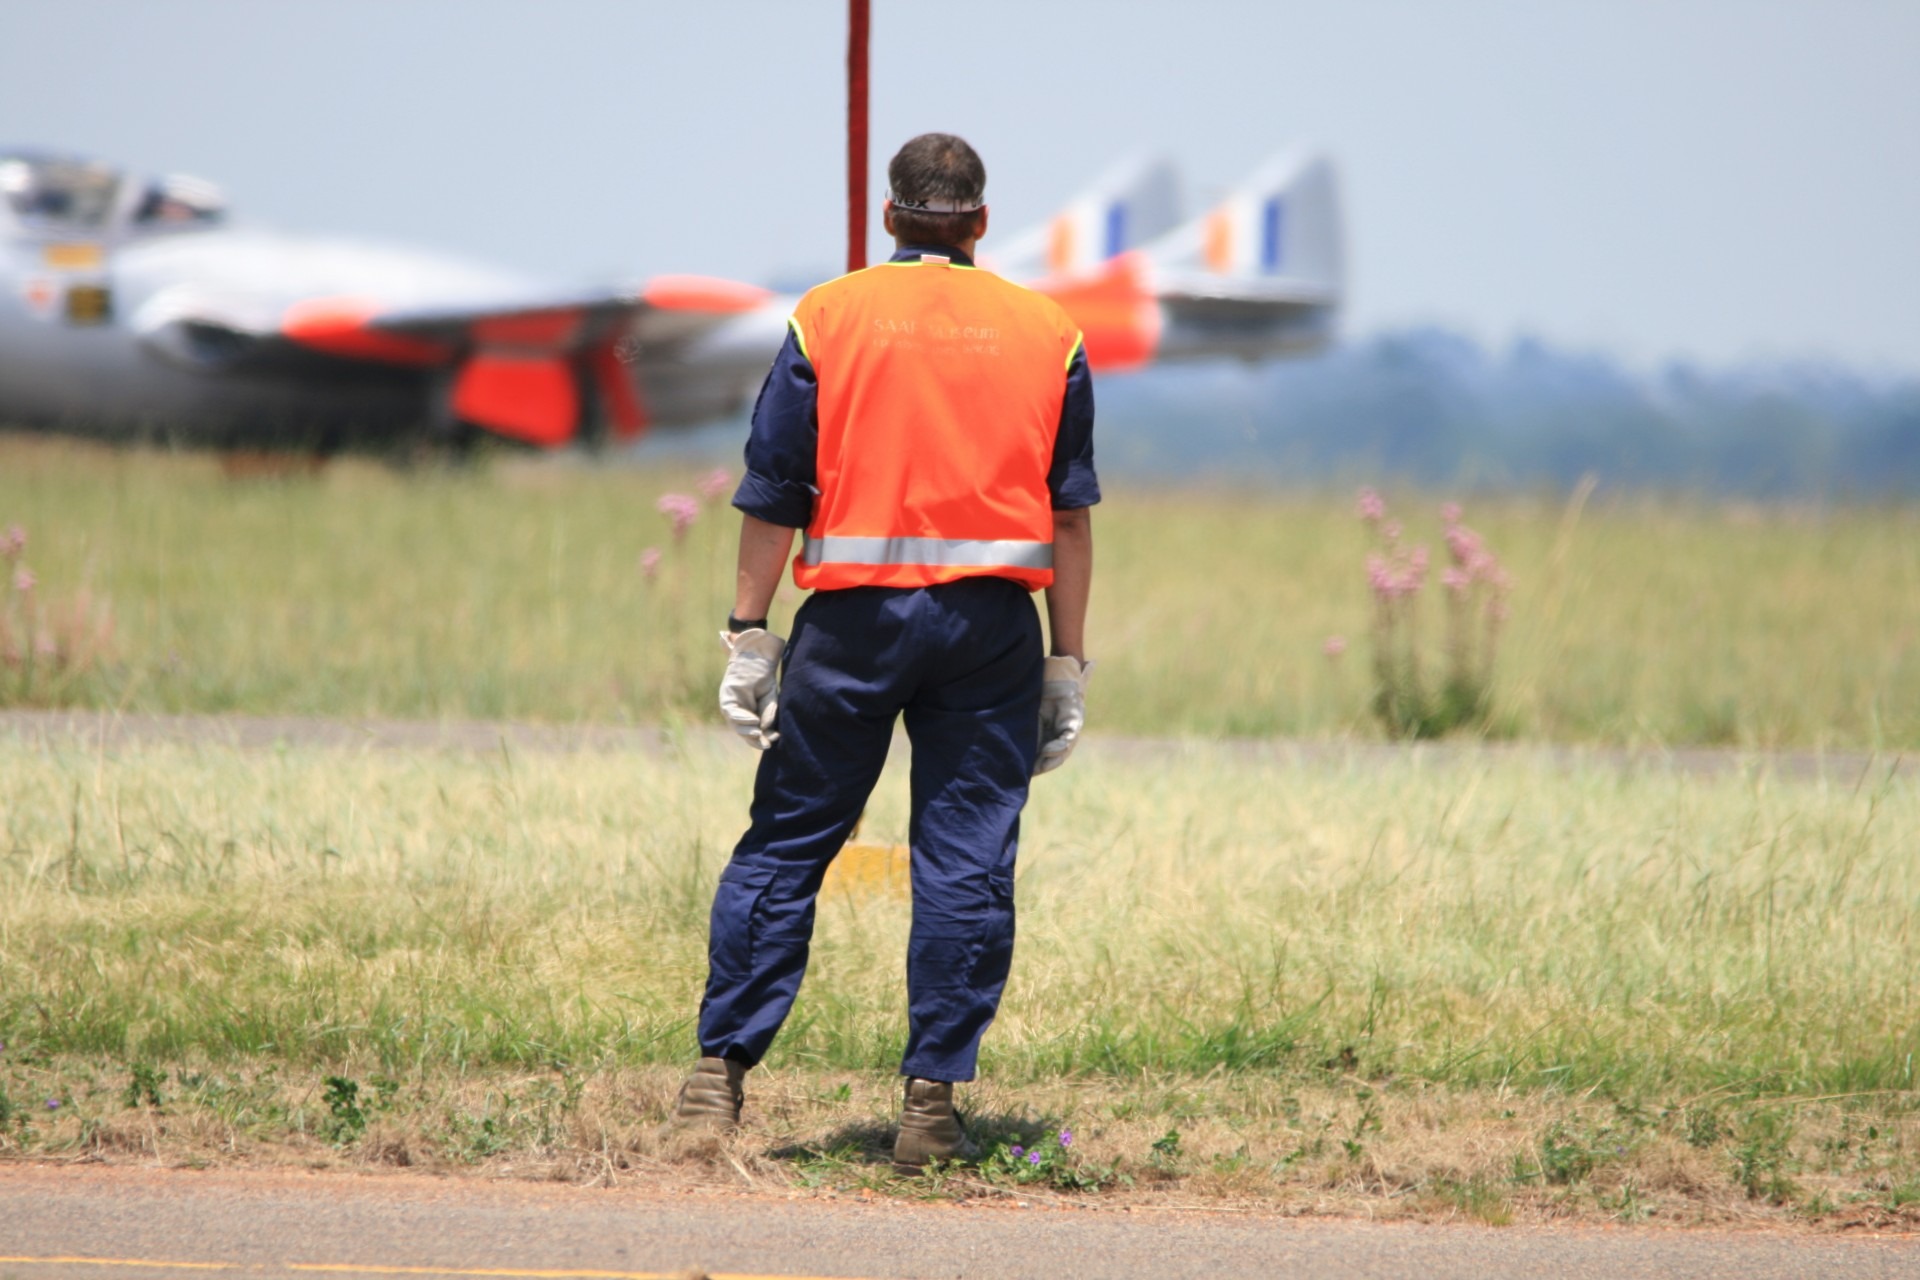
ground, airport, aircraft, vehicle, flight, care, background, sports, runway, landing, employee, airstrip, trap shooting, vampire jet, crew member, groundsman